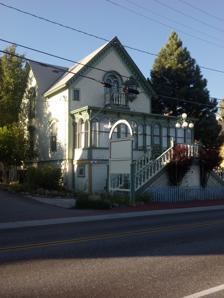
Building: Kruger House (Truckee, California)
Country: United States of America
Year built: 1874
Historic house in California, United States United States historic place Kruger House U.S. National Register of Historic Places Location 10292 Donner Pass Rd., Truckee, California Coordinates 39°19′35″N 120°11′18″W / 39.32639°N 120.18833°W / 39.32639; -120.18833 Area 0.2 acres (0.081 ha) Built 1874 Architectural style Queen Anne Eastlake Style - Victorian NRHP reference No. 82002220 Added to NRHP June 17, 1982 The Kruger House (or C.B. White House ) is a historic building located at 10292 Donner Pass Road, in Truckee , Nevada County, northern California . The mansion was built in 1873–1874 by W. H. Kruger, who was then a partner in the Truckee Lumber Company. It was originally designed as a single-family residence, in the Queen Anne Eastlake Victorian style . It served as a hotel in the early 20th century. The restored building currently houses a restaurant and specialty store, in the Brickelltown neighborhood west of downtown Truckee. In 1982 it was registered with the California Office of Historic Preservation, and added to the National Register of Historic Places . History Kruger family The mansion was built by William Henry Kruger for his wife and eventually six children. It is reported that Mr. Kruger 'imported' fourteen Austrian craftsmen for the project. Henry Kruger was born in Germany on April 9, 1830, and came to America in 1852. While engaged in mining, mercantile pursuits, and the sawmill business, he lived in Grass Valley, Dutch Flat, and finally, Truckee, where he became half-owner of the very large and successful Truckee Lumber Company with E. J. Brickell (the namesake of that part of town). His partnership with Mr. Brickell involved one of the most efficient and progressive mills in the area, in addition to a supply house offering the latest and best materials available for construction, decorating, and furnishing for the most discriminating customers. Henry Kruger died June 27, 1891, leaving his fortune, which by then had grown to an estimated million 1891 dollars, to his wife and children. Mary Adella Richardson Kruger lived until the age of 93, dying on November 3, 1940. Nearly all of Kruger's surviving grand, great-grand, and great-great-grandchildren are living in California today. White family Charles Bernard White, a Bank of America executive and prominent Truckee citizen, purchased the home in November 1904 for his wife Belle and infant son C. B. White, Junior. Belle White, in her youth, was a Sacramento Beauty Queen, and also a noted concert pianist, offering instruction in their home for many decades. The Truckee old-timers still speak of the massive piano and other exquisite furnishings that adorned the 'White House.' He was later deeply involved in the Lincoln Highway through the Truckee Project. Barney White Jr. later attended the University of California, Berkeley, becoming a well-regarded Sacramento civil engineer, and was a long-time leader of the Sacramento Banjo-Players' Association. It was during the early 1900s that the White family opened their home to help alleviate the local lodging shortage: from 1912 to the late twenties, the 'White House Hotel' catered to the first automobile traffic over Donner Pass Summit, which included many notable early Lake Tahoe residents and preservationists; for instance D. L. Bliss, his and numerous signatures of other wealthy and famous can be found in the original White House Hotel Register, beginning July 1912. After the late 1920s, the home returned to use as a single-family residence. It eventually suffered a period of vacancy and deterioration through the mid-20th century. Krakowsky Restoration Under the direction of Zena Krakowsky, a long-time Truckee resident and progressive businessperson, the mansion underwent an extensive and painstakingly precise seven-year rehabilitation, with attention being paid to every detail, including closely matching the Axminster carpet, wallpaper to reflect the originals, and custom-mixed paints to tie the interior architecture together. All parts were refurbished, including molding, fretwork, and stained-glass windows. During the project, the building was transparently upgraded to commercial code in preparation for Ms. Krakowsky's opening of the building to the public in 1980 as an antique shop and fine-dining establishment. In 1982, based on the quality of rehabilitation and preservation, the Kruger-White House received the honor of being the first property in the area to be listed on the National Register of Historic Places . On 17 June 1982, it was registered with the California Office of Historic Preservation and was added to the National Register of Historic Places (#82002220). She operated businesses in the Kruger-White House from 1973 to 1995. After the home was rehabilitated, the original 'White House Hotel Sign,' the hotel register (July 1912—forward), and other historic items discovered in the basement during rehabilitation were donated to the Truckee-Donner Historical Society. BIGELOW/THAYER -- SAVING THE BUILDING FROM DECAY In 2015 Tanya Thayer and Aaron Bigelow purchased the CB White House. The White House was in extremely poor condition, and rotting literally into the ground, as was the historic adjacent building the old Carriage House. After decades and decades of little to no maintenance and extreme neglect, the buildings had begun to rot and collapse. With extensive experience in historic building repair, refurbishment, and restoration of pre-1900 built structures, Aaron Bigelow of Bigelow Construction began the painstaking and challenging task of saving this piece of Truckee History. The goal was to restore as much as could be restored to the original. Using old photographs and with the help of the Truckee Historic Society Bigelow/Thayer began this daunting task. In the Town of Truckee, the building is zoned and categorized as one of if not the most important historic structures in the Town. It is the oldest still standing original location mansion/home, and one of the least modified structures from the original in the Town of Truckee. The Town of Truckee is now an incorporated area with a Town Council and a Historic Preservation Advisory Committee ( HPAC ) that offers advice and opinions on proposed changes and restoration methods. This began in 1993 with the Town Incorporation and the advent of the HPAC board. Before this most buildings of historical value had no protections and many were snatched up by developers and heavily modified if not completely demolished to build something in its place with no regard for preservation and no agency to stop them. The White House narrowly survived this fate and now sits with protections. However, those protections as well-intentioned as they may be, come with variations of opinions and advisory boards that do not always agree with the ultimate goal and efforts in preservation methods. So the task began and administratively had many hurdles and challenges. After a few years of planning, meetings, negotiating, and diligence, the project was given the green light to go! And thus the major renovation and restoration began. Every attention to detail was carefully planned to remove, restore, and replace architecture features to exact as-is/as-is conditions. With the benefit of modern construction materials and practices a better built better engineered building was achieved - while still keeping with the original architecture moldings and trim details to hide its inner skeleton of modern construction materials. Regardless of the investment, no expense was spared in making sure the historic home was refurbished the right way and it would last for another 140 years. The Bigelow/Thayer goal was not to invest and walk away with monetary gains - but rather to purchase and steward the historic structure for generations to come to enjoy this very rare and very quickly disappearing piece of old Truckee History. One cannot walk by without stopping and looking at the White House for a moment or two - and think back to the time when she was a young home and a centerpiece of a booming lumber, ice, and railroad town. Imagine the era with hard-working men and women in this Alpine frontier. Horse and buggy was the mode of travel, and the telegraph was the era's only way to hear of the outside world's events. How many things in history the Historic structure has lived through. Many generations of events and change. To stand and think of this is truly humbling and a bit romantic. The Bigelow/Thayer team is very pleased to be blessed with the opportunity to step up and make this small investment into a vital part of Truckee's and California's historical preservation. We hope that anyone who has a chance to stop by and see this amazing part of living history will take a moment and walk around the property and buildings and imagine with us a time long gone but not forgotten. See also National Register of Historic Places listings in Nevada County, California Victorian architecture in California References